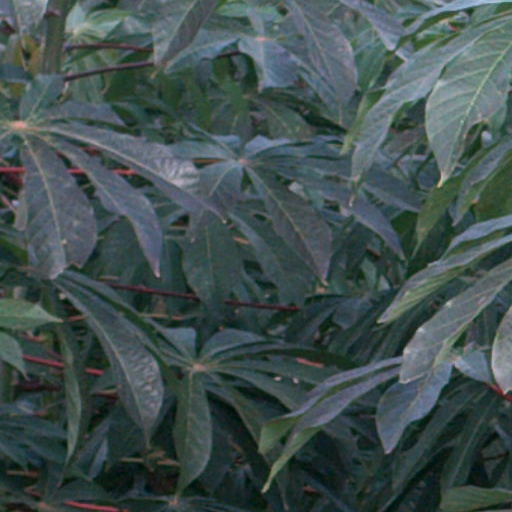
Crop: cassava